Vogeltown, New Plymouth

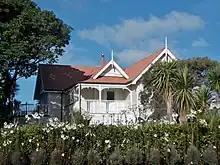
A villa in Carrington Street

Vogeltown had a population of 5,610 at the 2018 New Zealand census, an increase of 606 people (12.1%) since the 2013 census, and an increase of 789 people (16.4%) since the 2006 census. There were 2,286 households, comprising 2,646 males and 2,961 females, giving a sex ratio of 0.89 males per female, with 1,107 people (19.7%) aged under 15 years, 894 (15.9%) aged 15 to 29, 2,490 (44.4%) aged 30 to 64, and 1,119 (19.9%) aged 65 or older.